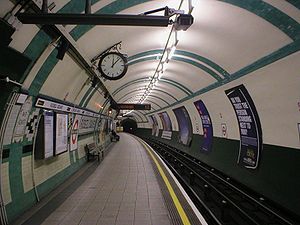
Russell Square Station / Galleri
Russell Square er en London Underground-station på Bernard Street, Bloomsbury i bydellen Camden. Det er en lille, men travl station, der ofte benyttes af kontoransatte og af turister, der overnatter på Bloomsburys mange hoteller. Stationen er en bevaringsværdig bygning.